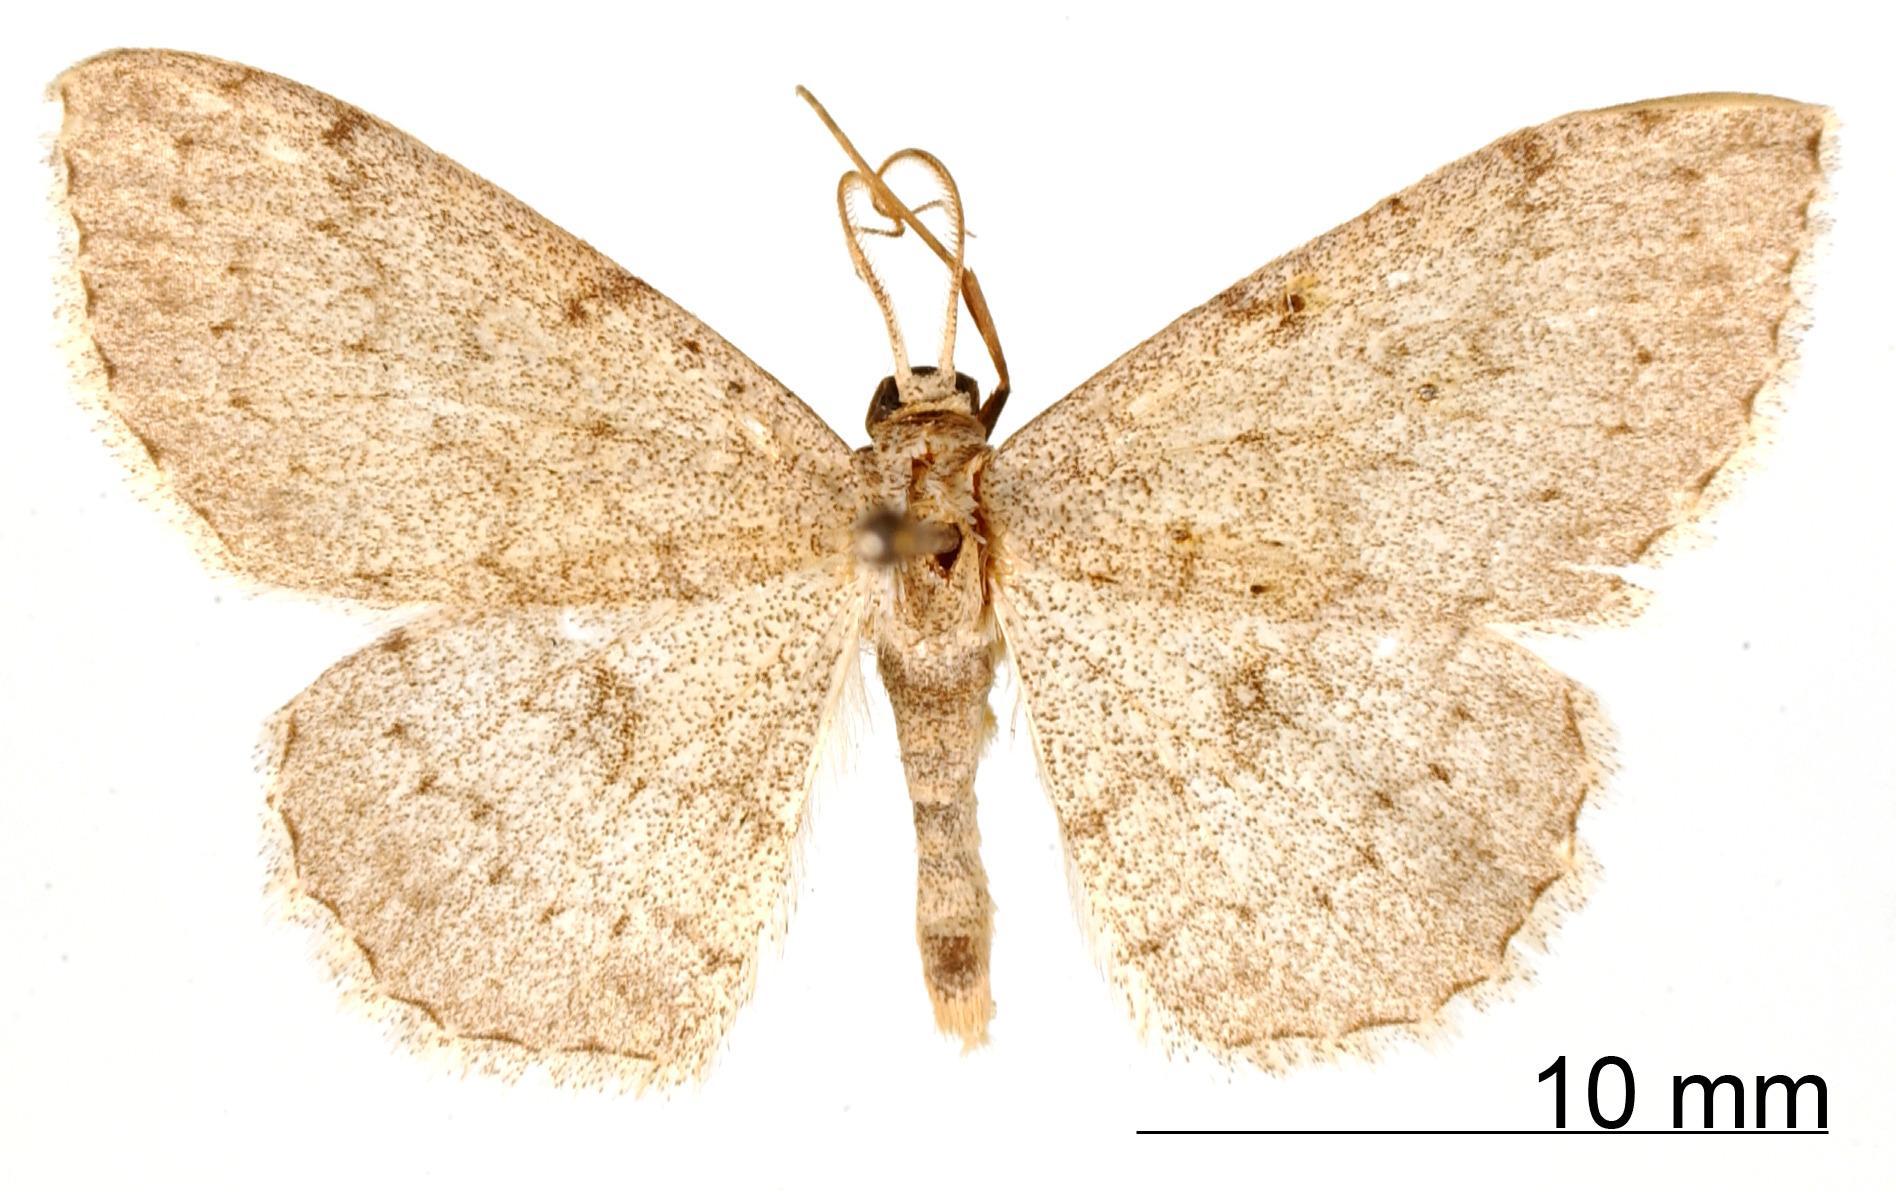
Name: Anisodes poliotaria
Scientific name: Anisodes poliotaria Dyar, 1913
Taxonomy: Animalia, Arthropoda, Insecta, Lepidoptera, Geometridae, Sterrhinae
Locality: Tehuacan, Puebla, Mexico
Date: Jun 1910